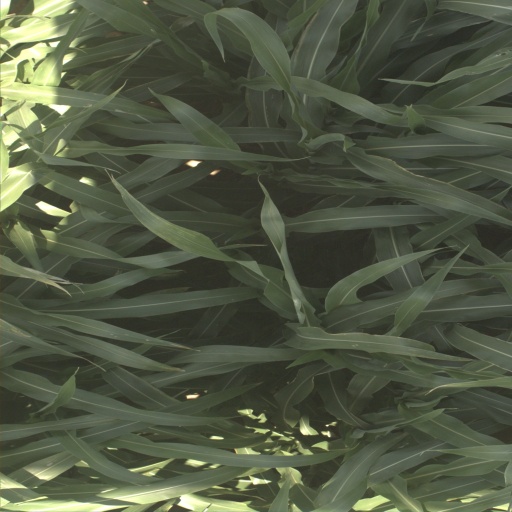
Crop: sorghum